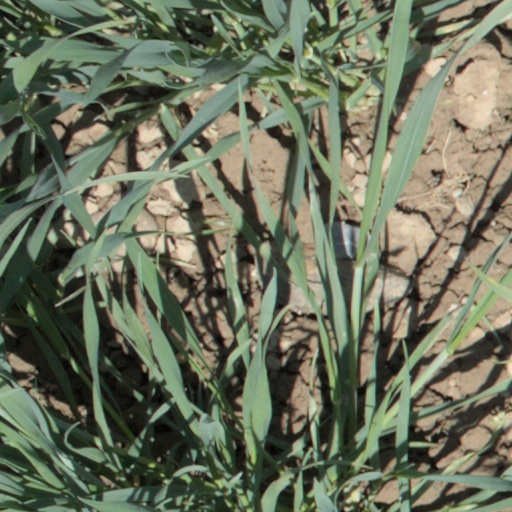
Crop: wheat